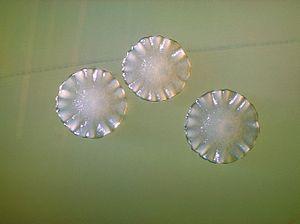
Actinomyces est un genre de Bactérie appartenant à la division des Actinobactéries et à l'ordre des actinomycètes.